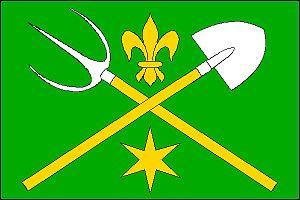
Hnojice est une commune du district et de la région d'Olomouc, en République tchèque. Sa population s'élevait à 637 habitants en 2018.